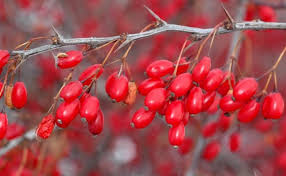
Label: others